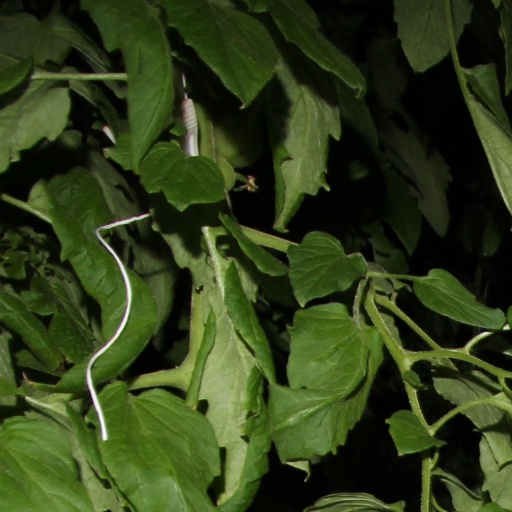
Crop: tomato